Trpanj

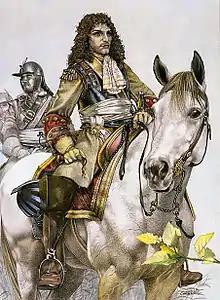
Frano Gundulić-Gondola (1683).

When Ragusan nobility divided Pelješac among each other in 1344, Trpanj was sectioned into 4 parts: two and a half were given to the brothers Dobre and Luka from the Gambe family and the brothers Marko and Petar from the Bucchia family received one and a half. Both of these families were in the maritime commerce business. In 1352 when Dobre Gambe died, his part went to his brother Luka and in turn when Luka died in 1358 he requested that his part be sold and the proceeds be given to the monastery in Ston. The Bucchia brothers also had no inheritors and their parts were sold at public auction in 1395 for 1501 perpers.